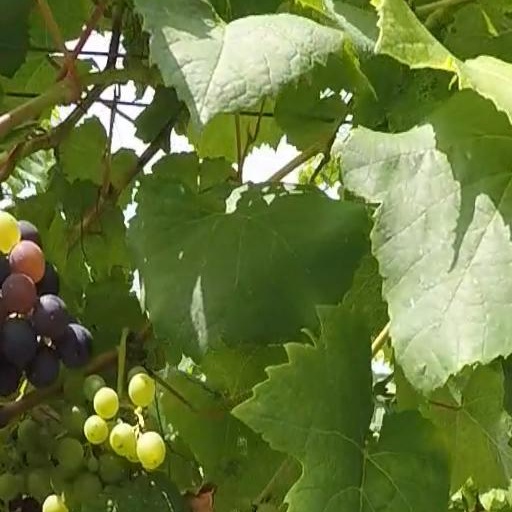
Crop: grape